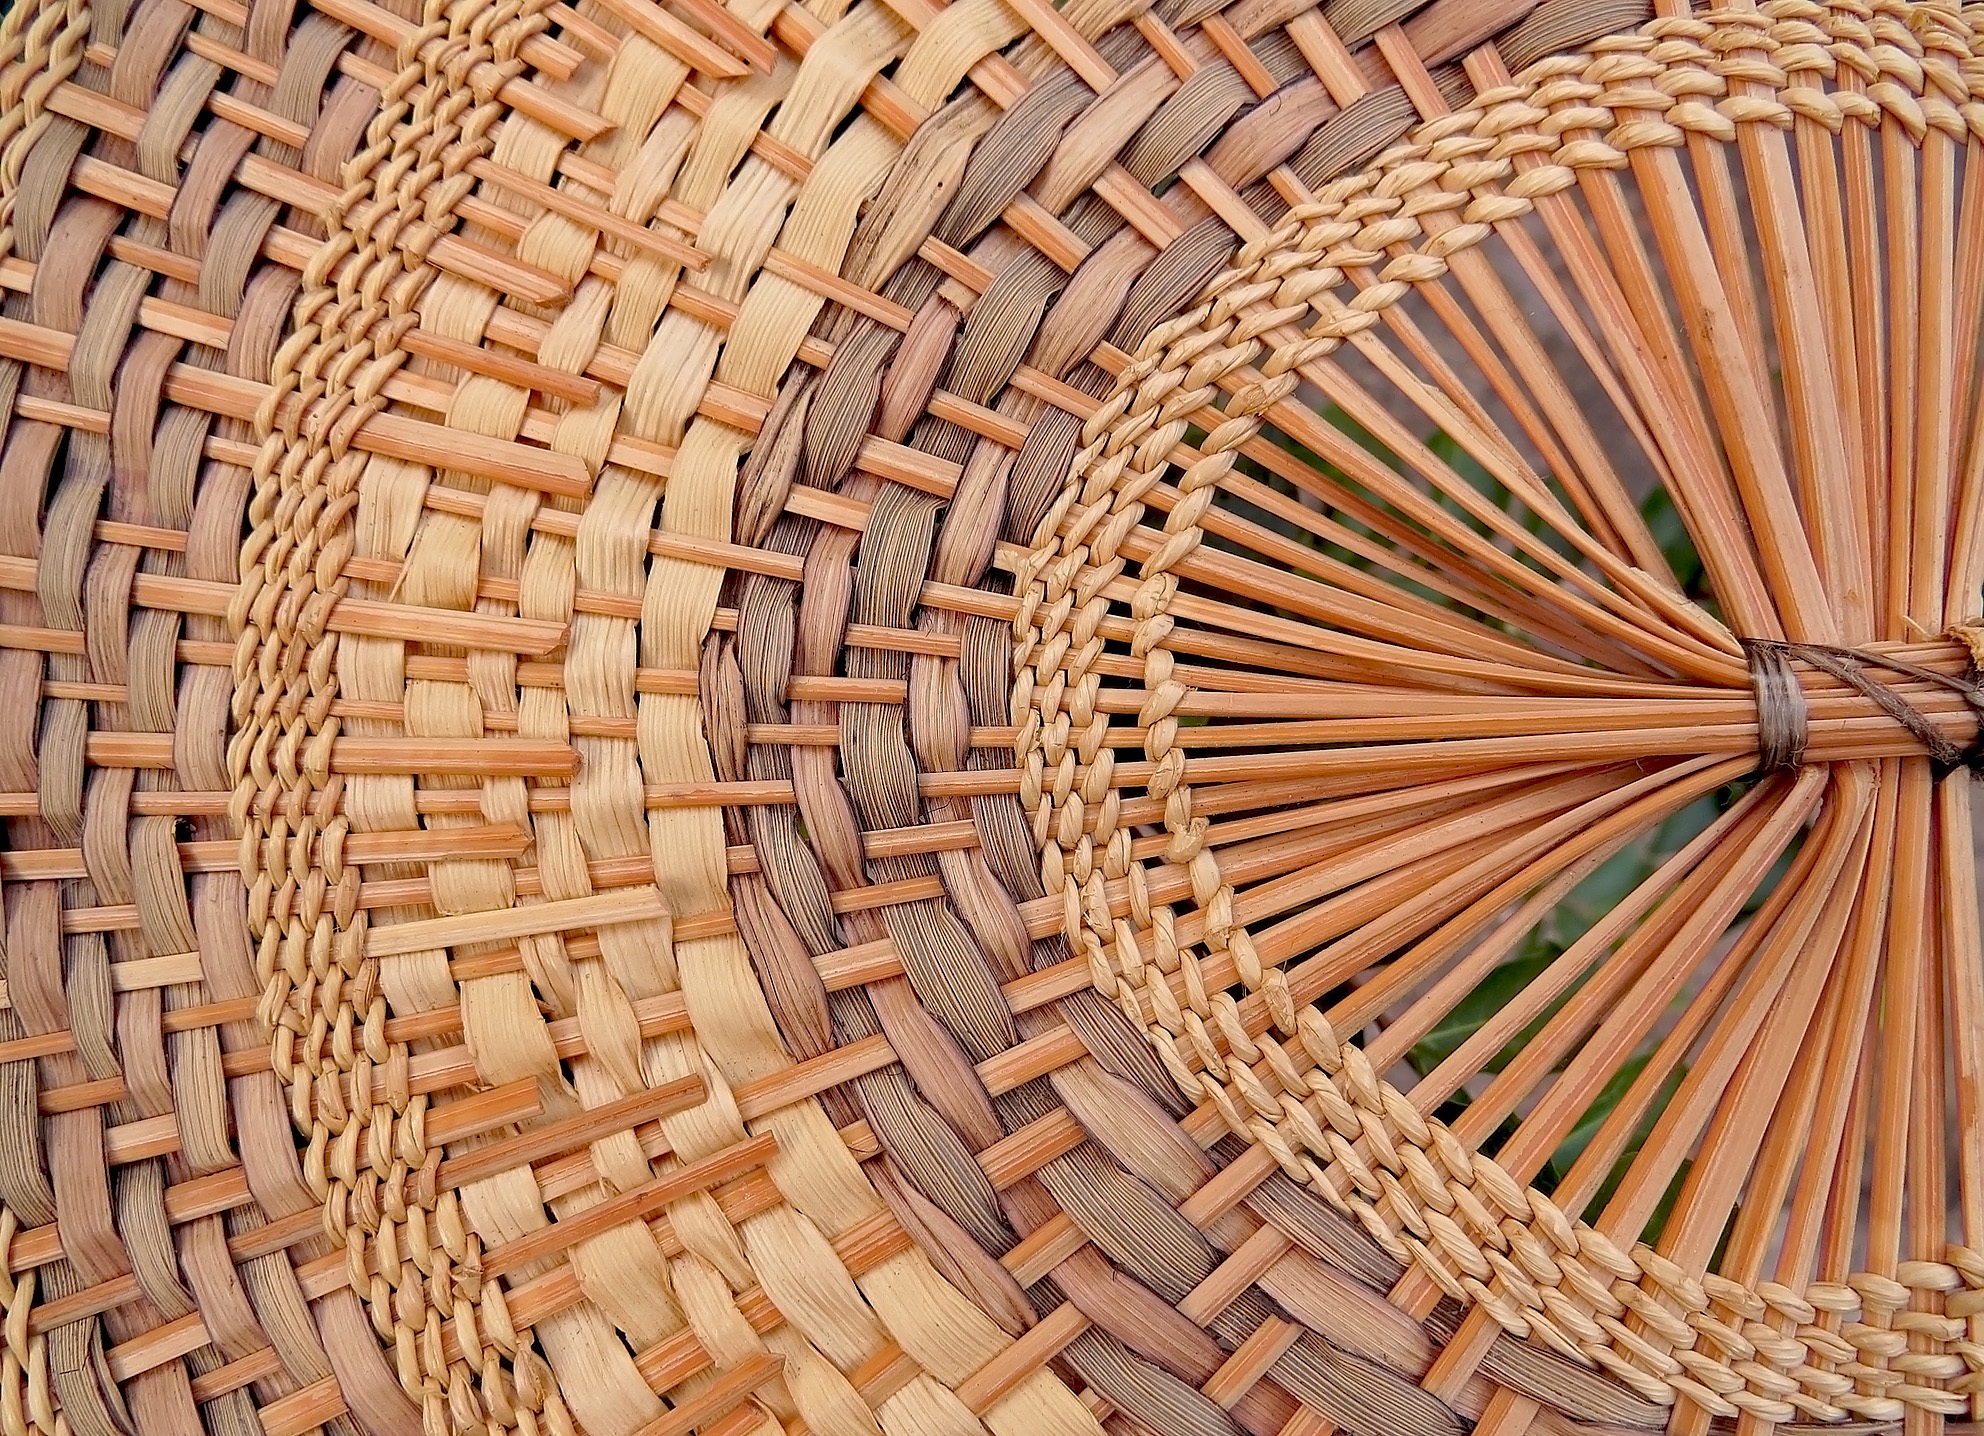
wood, floor, roof, arch, pattern, colorful, material, circle, decorative, dome, amazon, indigenous, flooring, man made object, outdoor structure